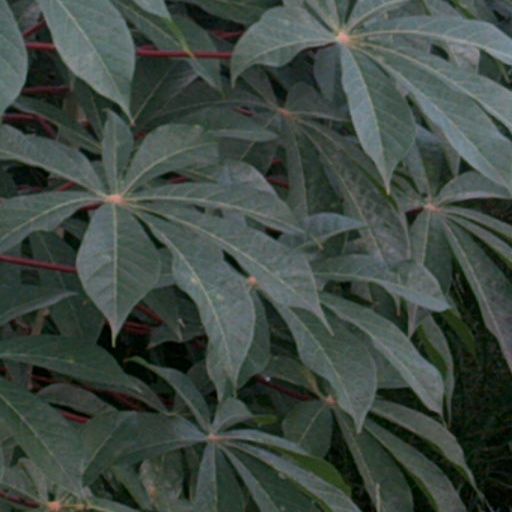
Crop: cassava